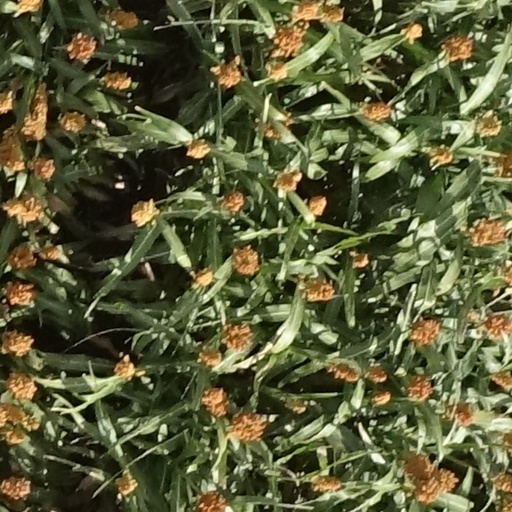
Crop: sorghum